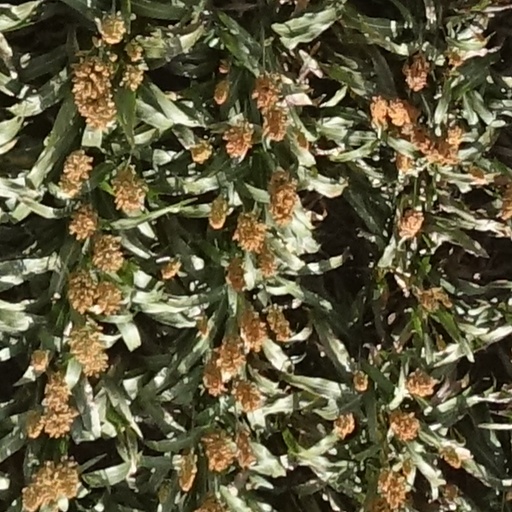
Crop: sorghum